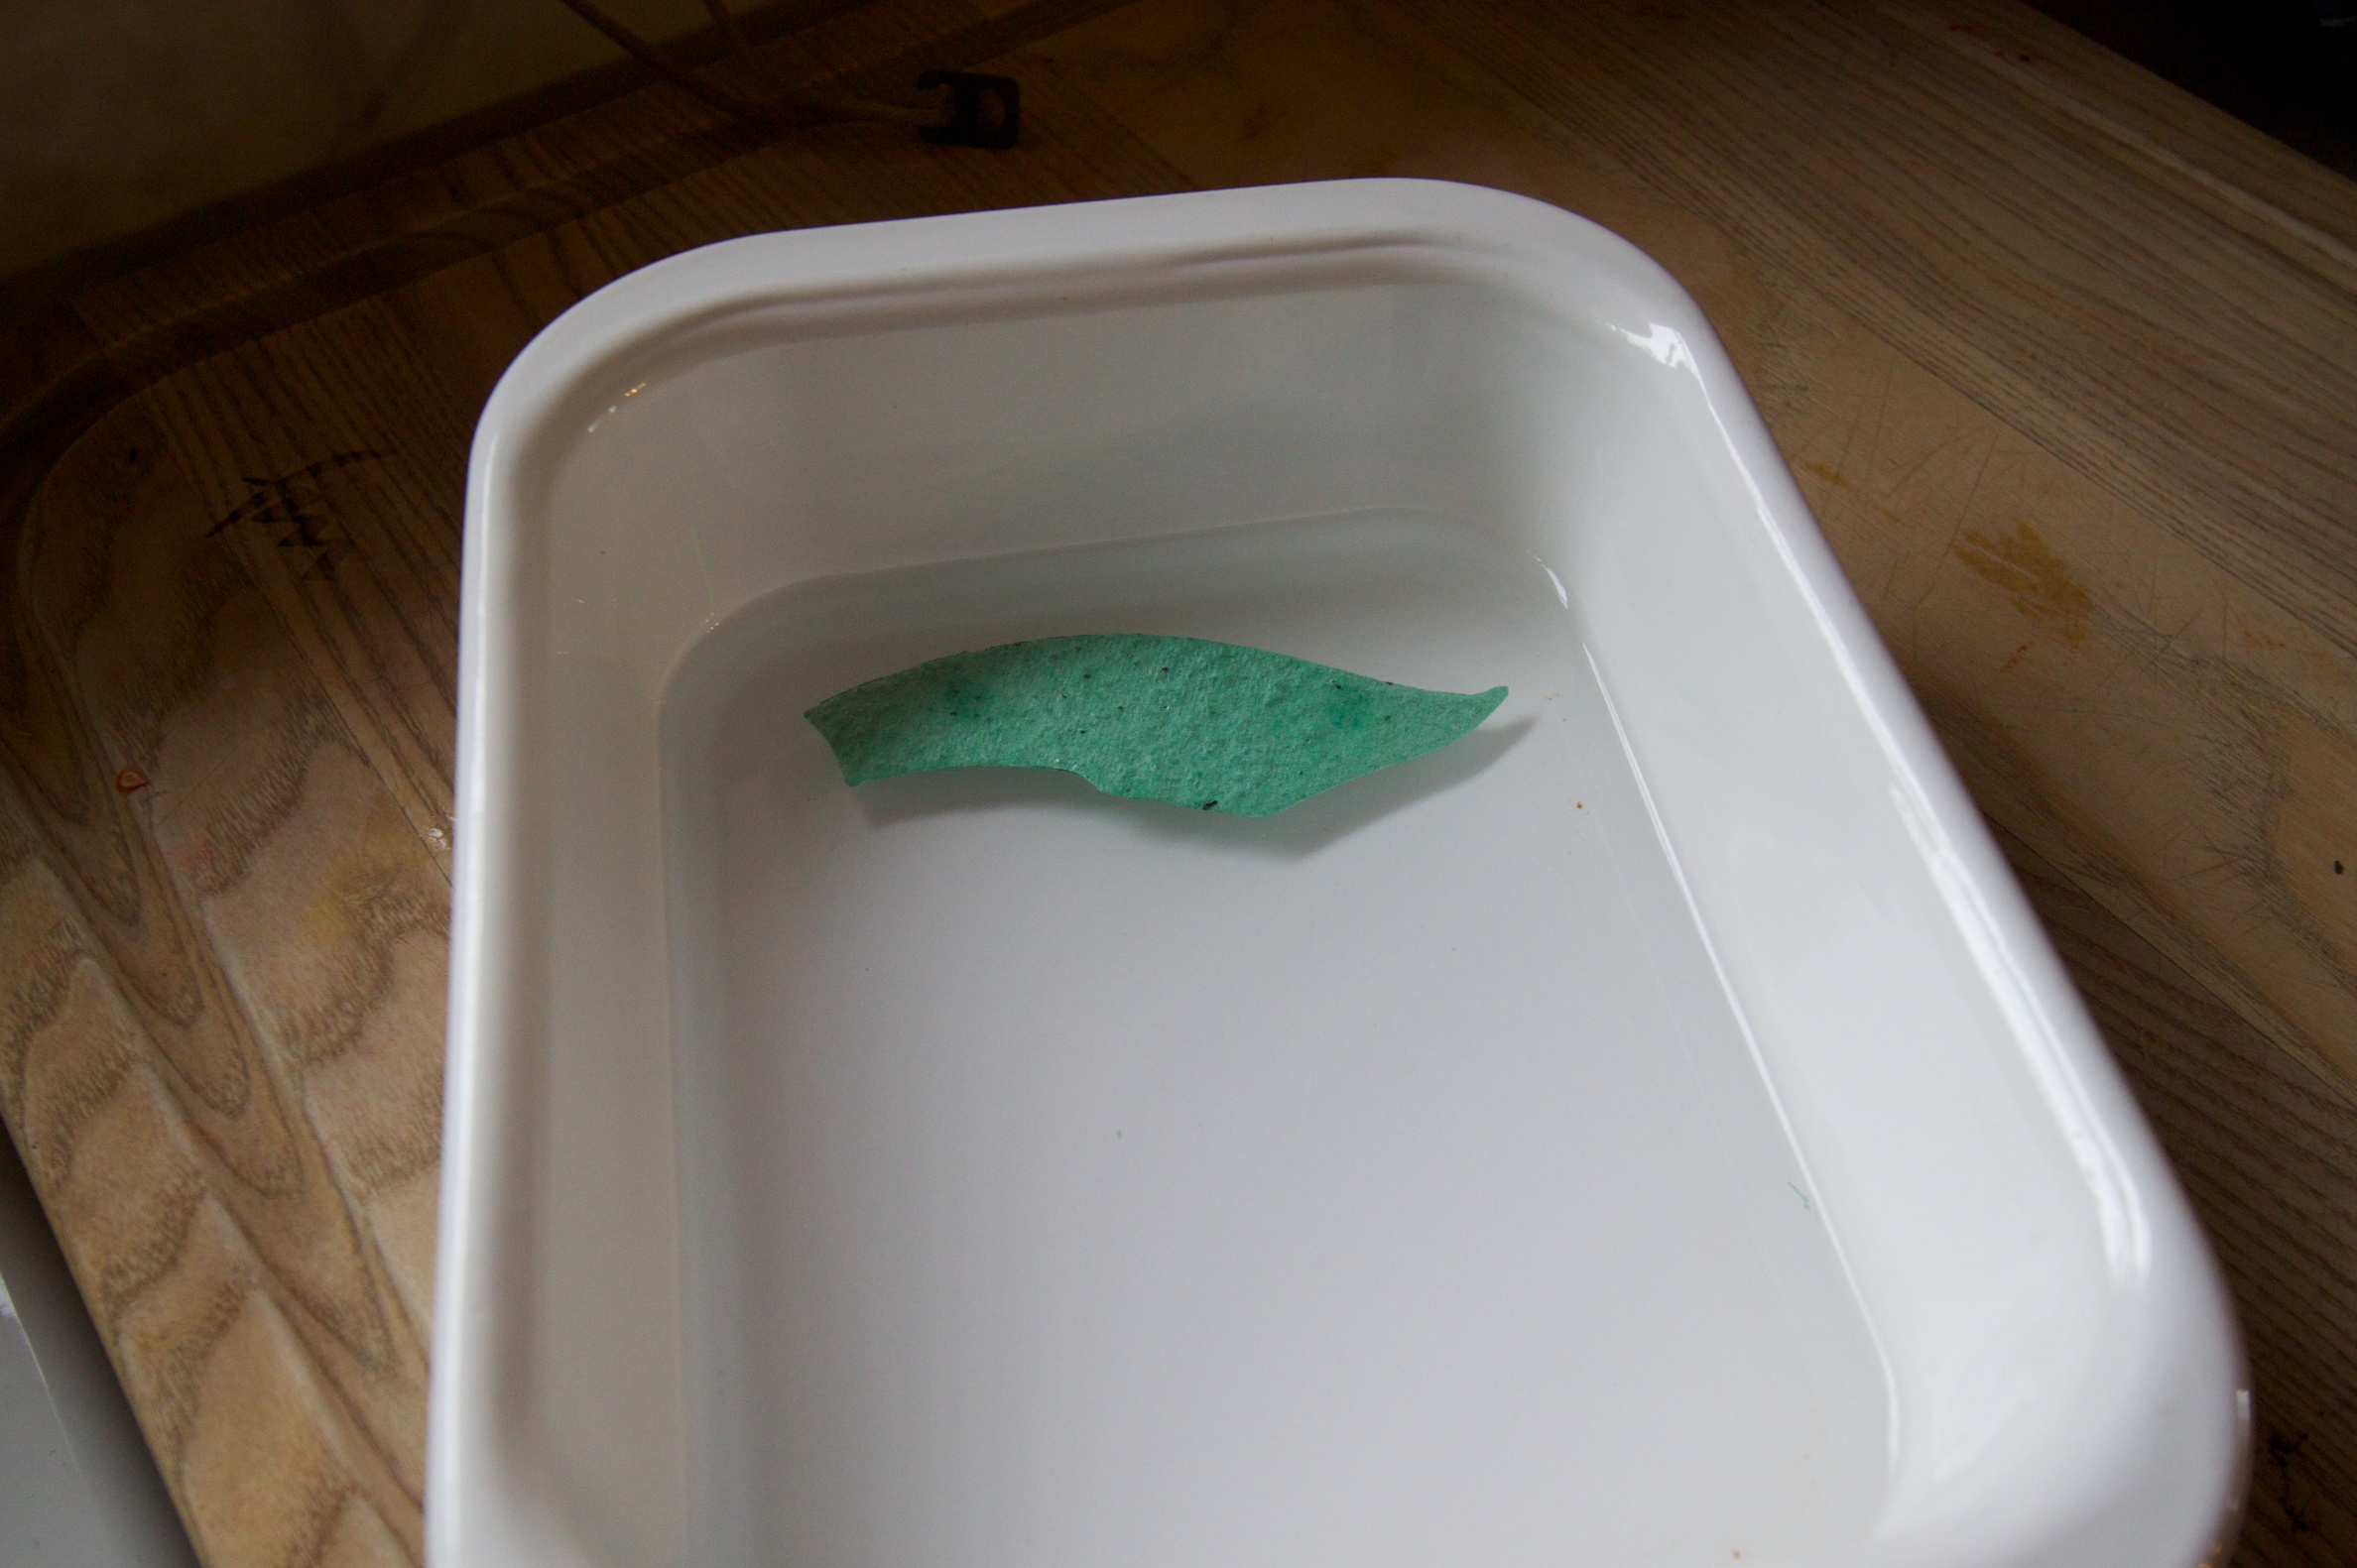
hand, white, flower, green, ceramic, toilet, sink, bathtub, surfing equipment and supplies, plumbing fixture, toilet seat